Eritrean Liberation Front

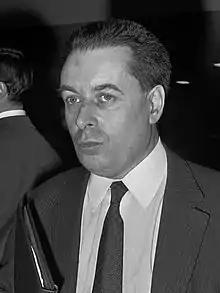

The United States remained inactive despite the UN Resolution being fragrantly violated. This was due to a 1953 agreement signed between the United States and Ethiopia, which guaranteed access to the Kagnew Radiomarina in Asmara. This Red Sea military base was vital for the United States military since it enhanced overseas communication. Nonetheless, higher unemployment rates and taxes caused tens of thousands of Eritreans to emigrate to Saudi Arabia and Sudan. The Ethiopian army successfully suppressed protests that arose in Eritrea, including a 1958 trade union strike. The struggle for independence turned violent with this strike as many protesters were killed.